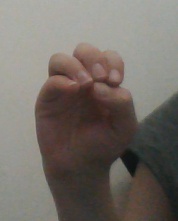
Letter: ha